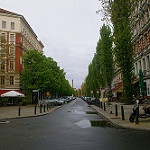
Scene: Outdoor